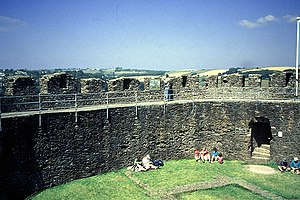
Totnes Castle
Indersiden af murene på borgen.
Totnes Castle er en borg i byen Totnes ved floden Dart Devon, Sydengland. Det er en af de bedst bevarede eksempler på normanisk motte and bailey-borge i England. Den bevarede keep i sten og ringmur stammer fra 1300-tallet. Efter den normanniske erobring af England blev den caput i baroniet Totnes.